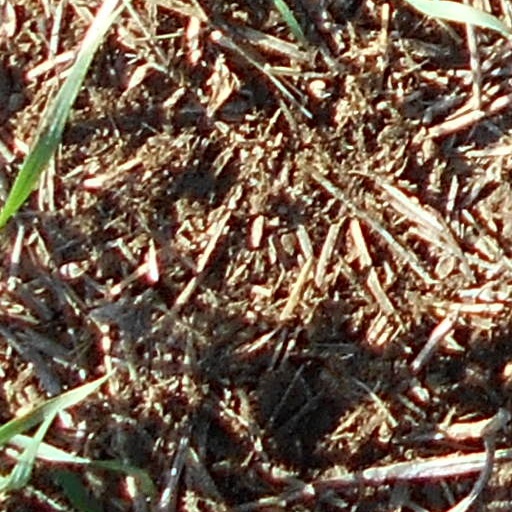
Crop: wheat